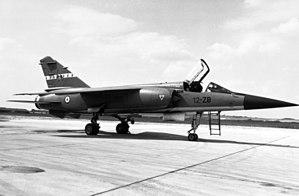
La 12ᵉ escadre de chasse est une ancienne unité de chasse de l'armée de l'air française créée le 15 mai 1952 à Mont-de-Marsan et dissoute sur la base de Cambrai le 20 juin 1995.
La guerre du Sahara occidental qui s'est déroulée entre 1975 et 1991 est un conflit militaire opposant le Maroc et la Mauritanie au Front Polisario, sur le territoire du Sahara occidental. La guerre éclate à la suite du retrait de l'Espagne du Sahara espagnol, qu'elle avait convenu de céder au Maroc et à la Mauritanie lors des accords de Madrid.
L'escadron de chasse 3/12 Cornouaille est un ancien escadron de l'armée de l'air française. Il était installé sur la base aérienne 103 Cambrai-Epinoy et ses avions portaient un code entre 12-ZA et 12-ZZ.